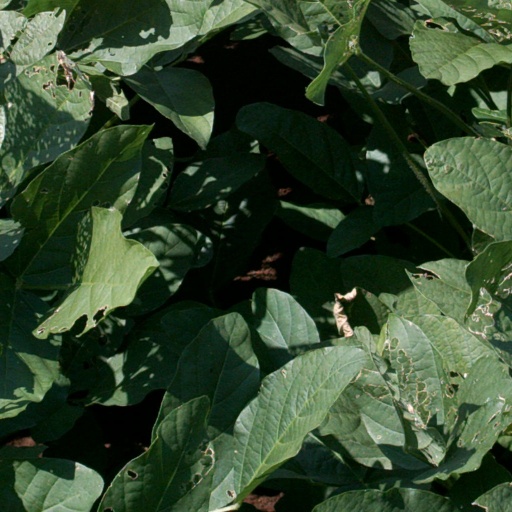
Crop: soybean